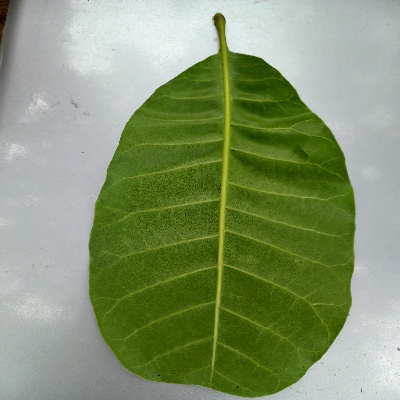
Crop: Cashew
Condition: healthy